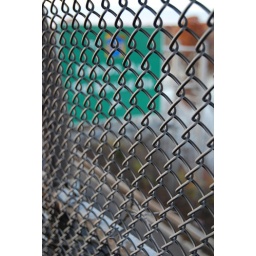
fence over highway